Prince Frederick of Hohenzollern-Sigmaringen

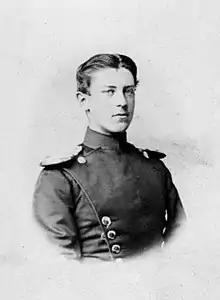

Prince Frederick of Hohenzollern-Sigmaringen (25 June 1843, in Schloss Inzigkofen, Inzigkofen, Hohenzollern-Sigmaringen – 2 December 1904, in Munich, Kingdom of Bavaria) was a member of the House of Hohenzollern-Sigmaringen and a Prussian General of the Cavalry. He fought with distinction in the Franco-Prussian War. Frederick was the fifth child and youngest son of Charles Anthony, Prince of Hohenzollern and his wife Princess Josephine of Baden.